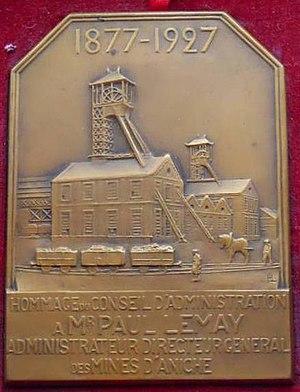
Médaille du jubilé de Paul Lemay 1877-1927
Paul Jules Lemay est un ingénieur des Mines, administrateur et directeur général de la Compagnie des mines d'Aniche, commandeur de l'Ordre national de la Légion d'honneur.